Malkajgiri Junction railway station

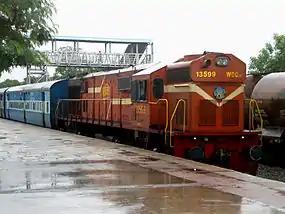
NZB–Kacheguda Passenger with WDG-3A loco at Malkajgiri railway station

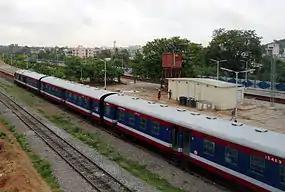
KCG–Miryalguda DEMU Passenger train at Malkajgiri railway station

Malkajgiri Junction railway station (station code: MJF) is a fifth grade non-suburban (NSG–5) category Indian railway station in Hyderabad railway division of South Central Railway zone. It is located in Hyderabad of the Indian state of Telangana. It was selected as one of the 21 stations to be developed under "Amrit Bharat Stations" scheme.